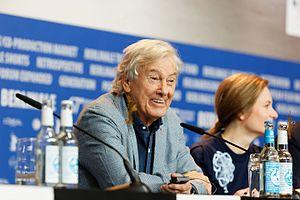
La Berlinale 2017, 67ᵉ édition du festival international du film de Berlin, se déroule du 9 au 19 février 2017.